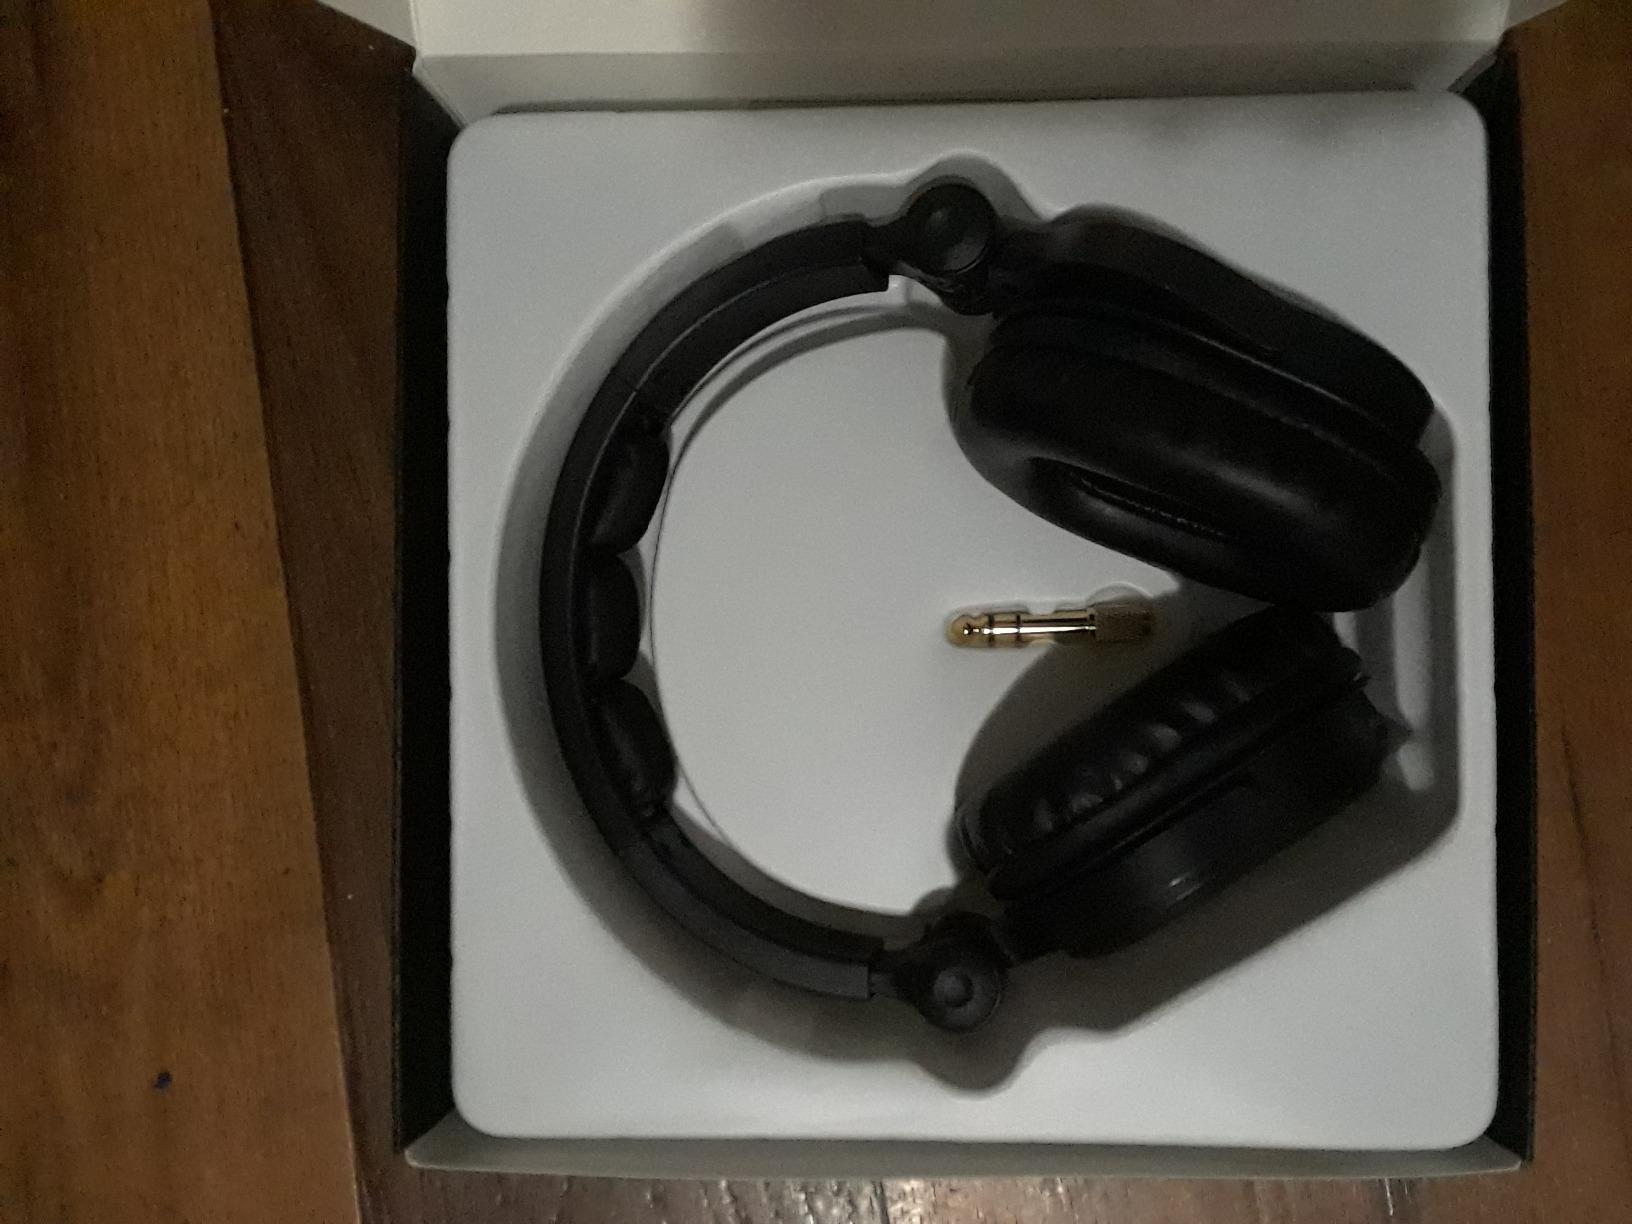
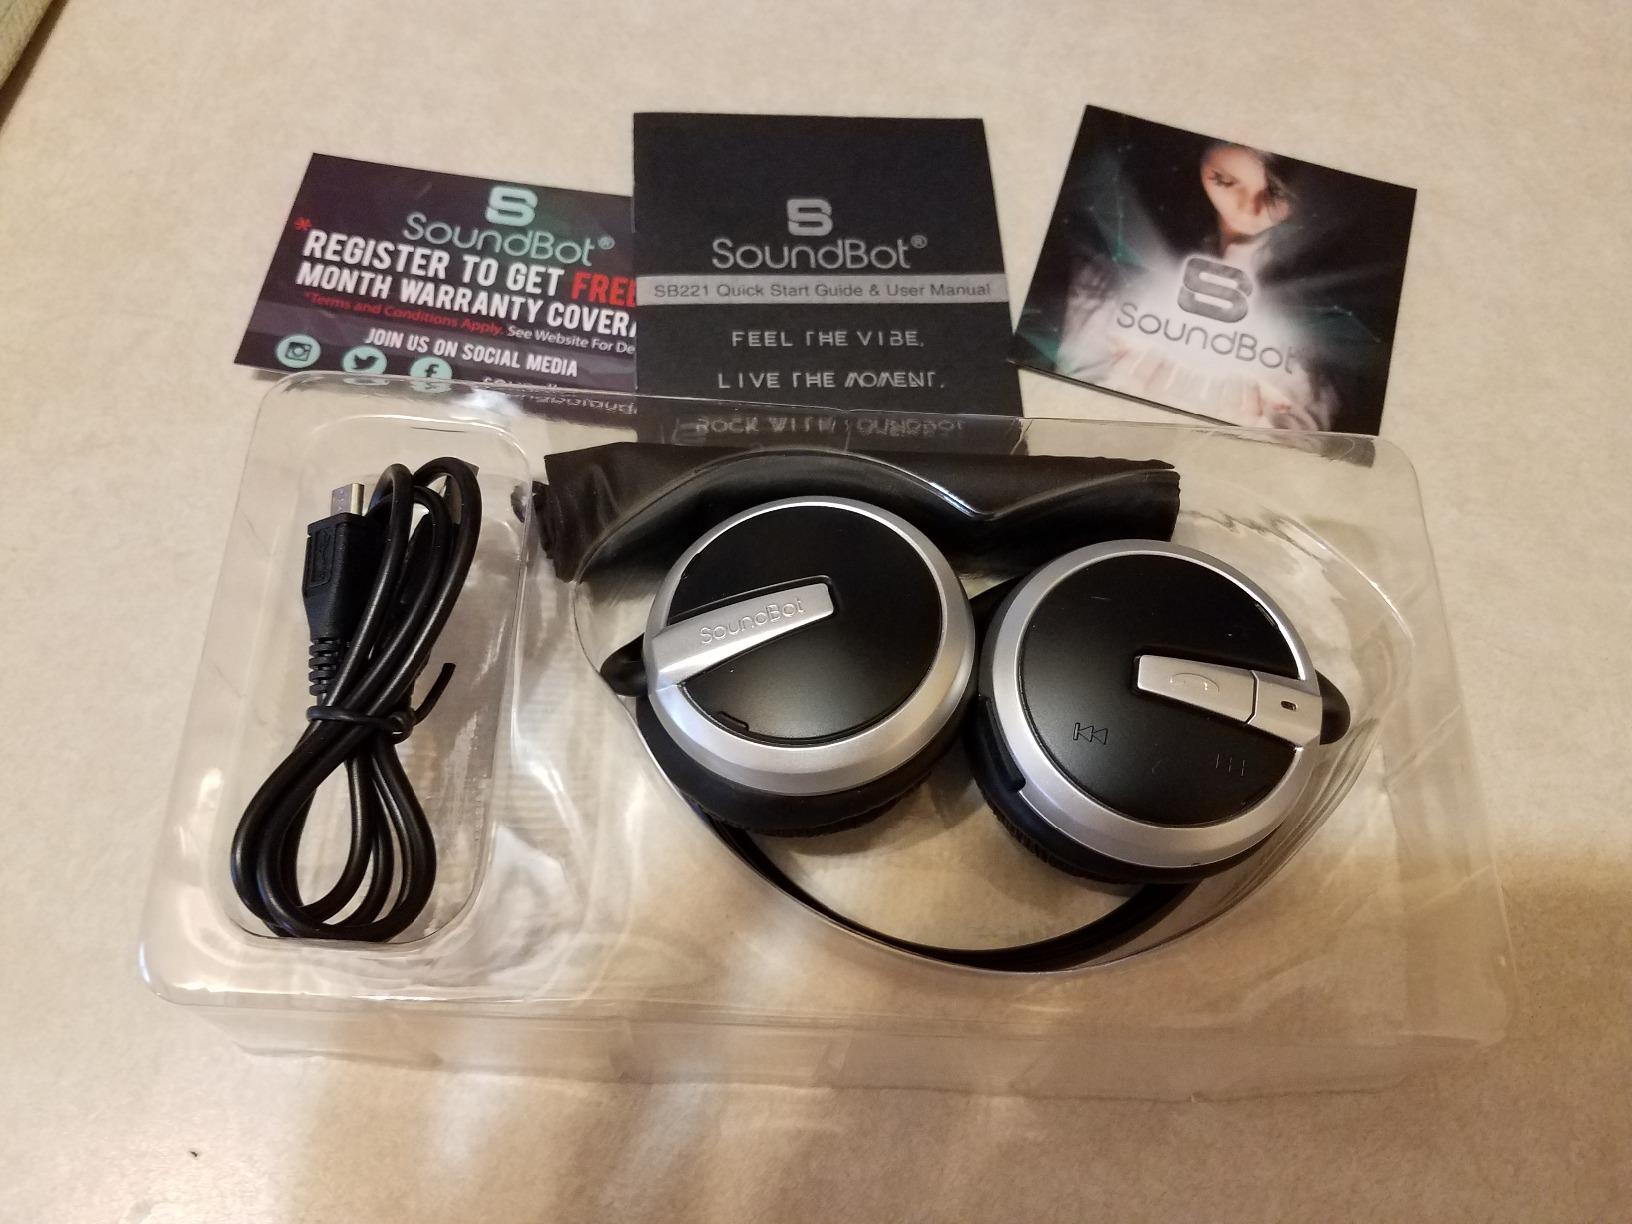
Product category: headphones
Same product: no